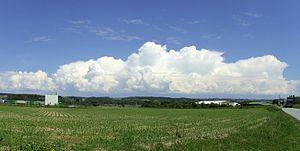
Ligne de grains avec cumulonimbus en arrière plan et cumulus congestus le long de la ligne de flanc
Un orage est une perturbation atmosphérique d'origine convective associée à un type de nuage particulier : le cumulonimbus. Ce dernier est à forte extension verticale, il engendre des pluies fortes à diluviennes, des décharges électriques de foudre accompagnées de tonnerre. Dans des cas extrêmes, l'orage peut produire des chutes de grêle, des vents très violents et, rarement, des tornades.